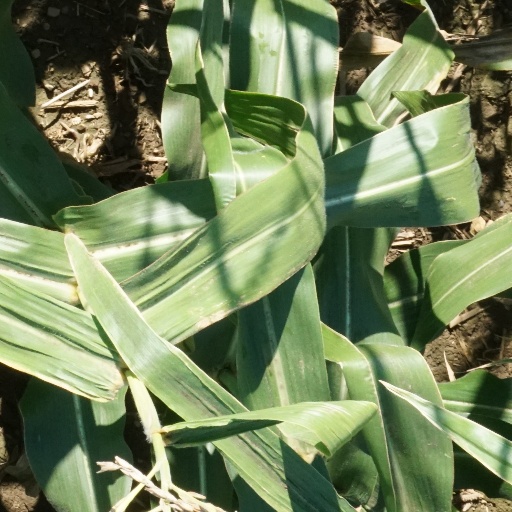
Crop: maize; corn